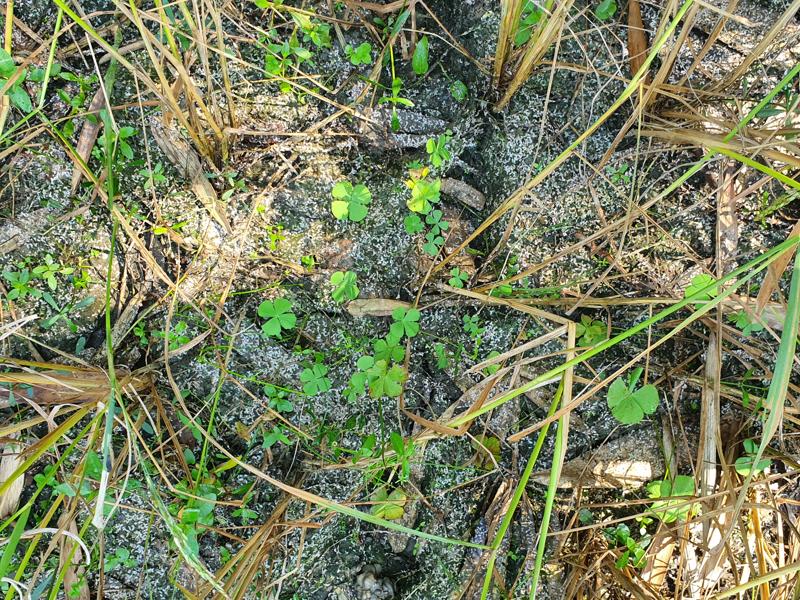
Weed species: Marsilea minuta